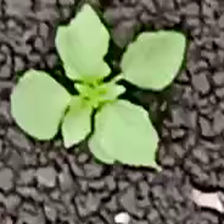
Weed species: Kena_(Commplina_benghalensio)